La escopeta nacional

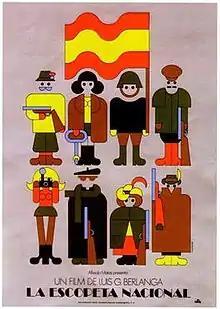
"The National Shotgun"

La escopeta nacional (in English, "The National Shotgun") is a 1978 Spanish comedy film directed by Luis García Berlanga. The first installment in a critically and commercially successful trilogy, the picture is an indictment of the legacy of Francisco Franco and the business classes upon whom he depended for support. The picture was followed in the trilogy by "Patrimonio nacional" and "Nacional III", which were released in 1981 and 1982.